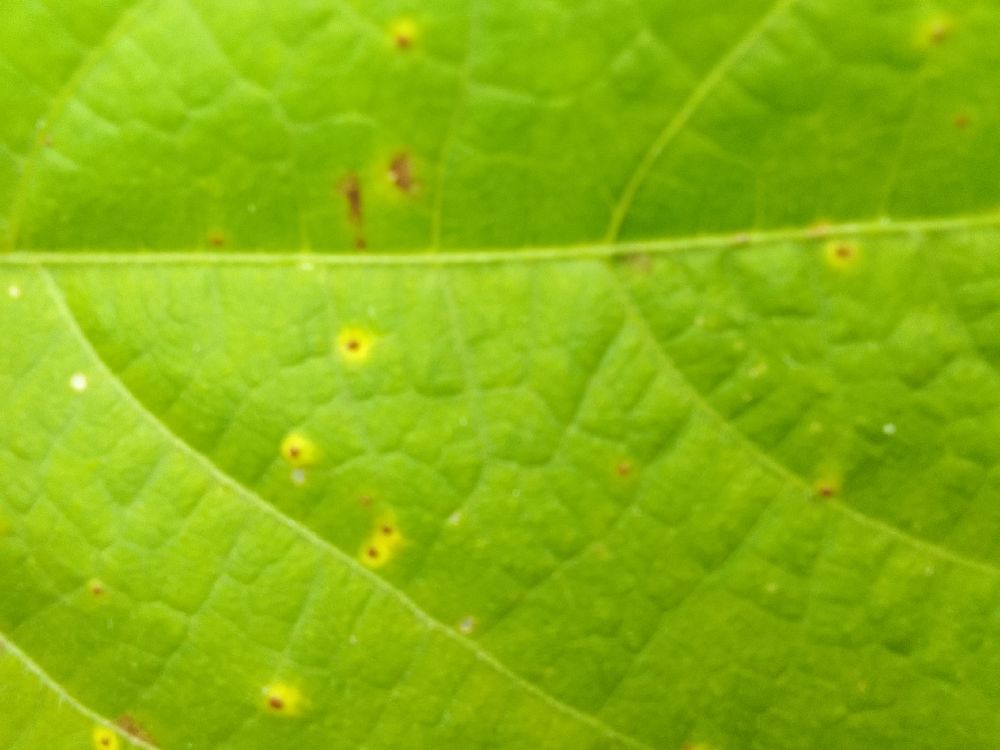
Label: rust